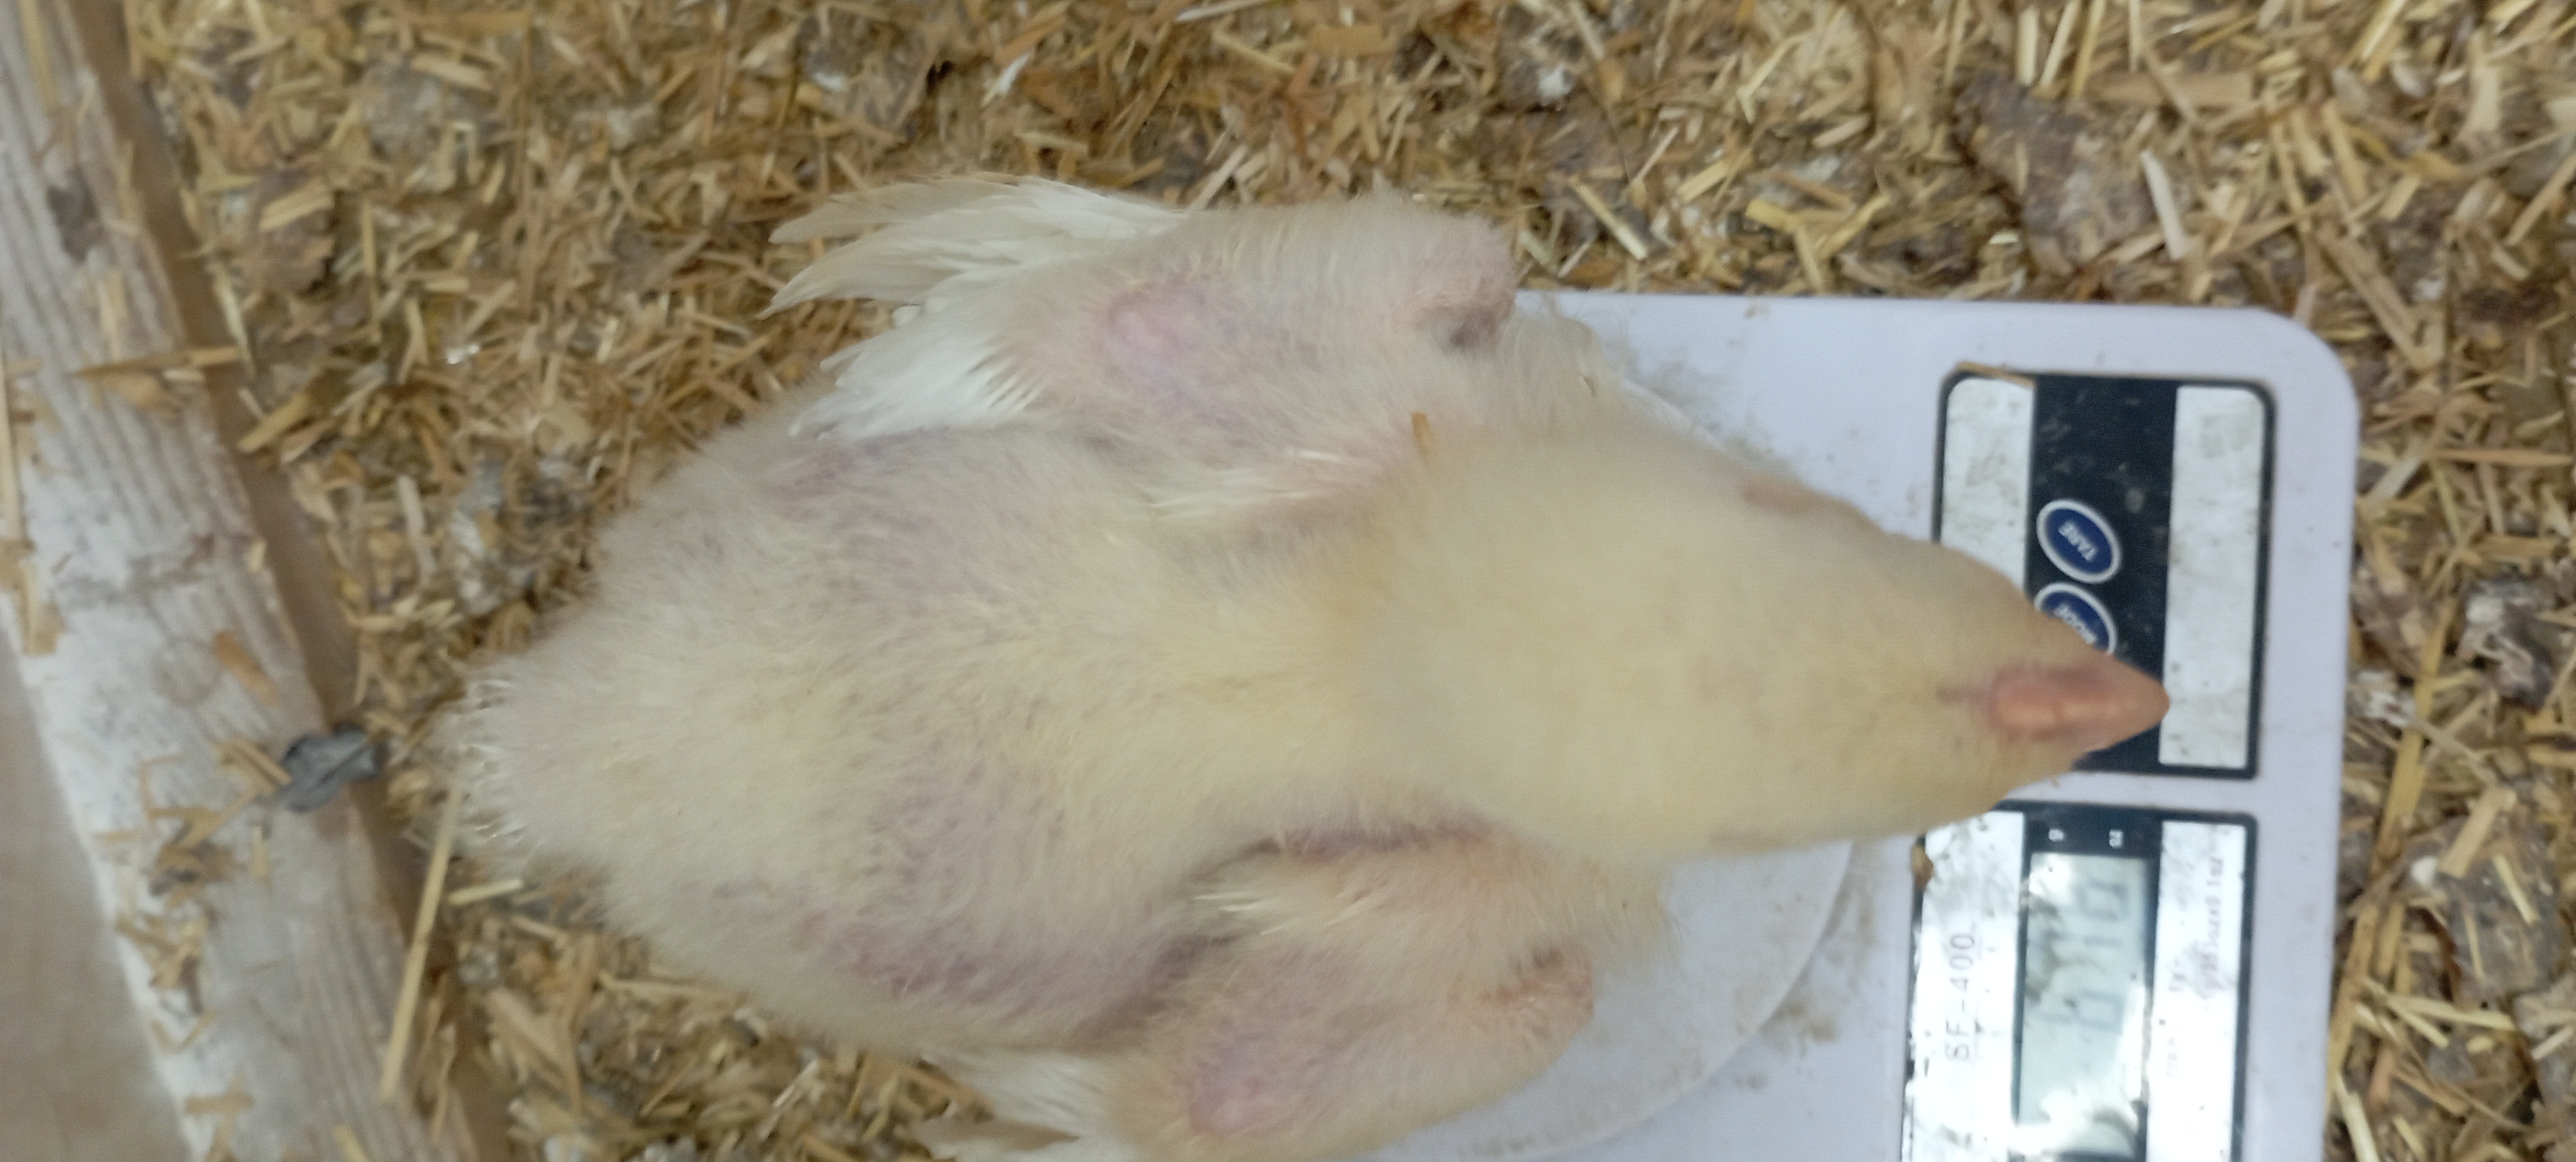
Weight: 679 g